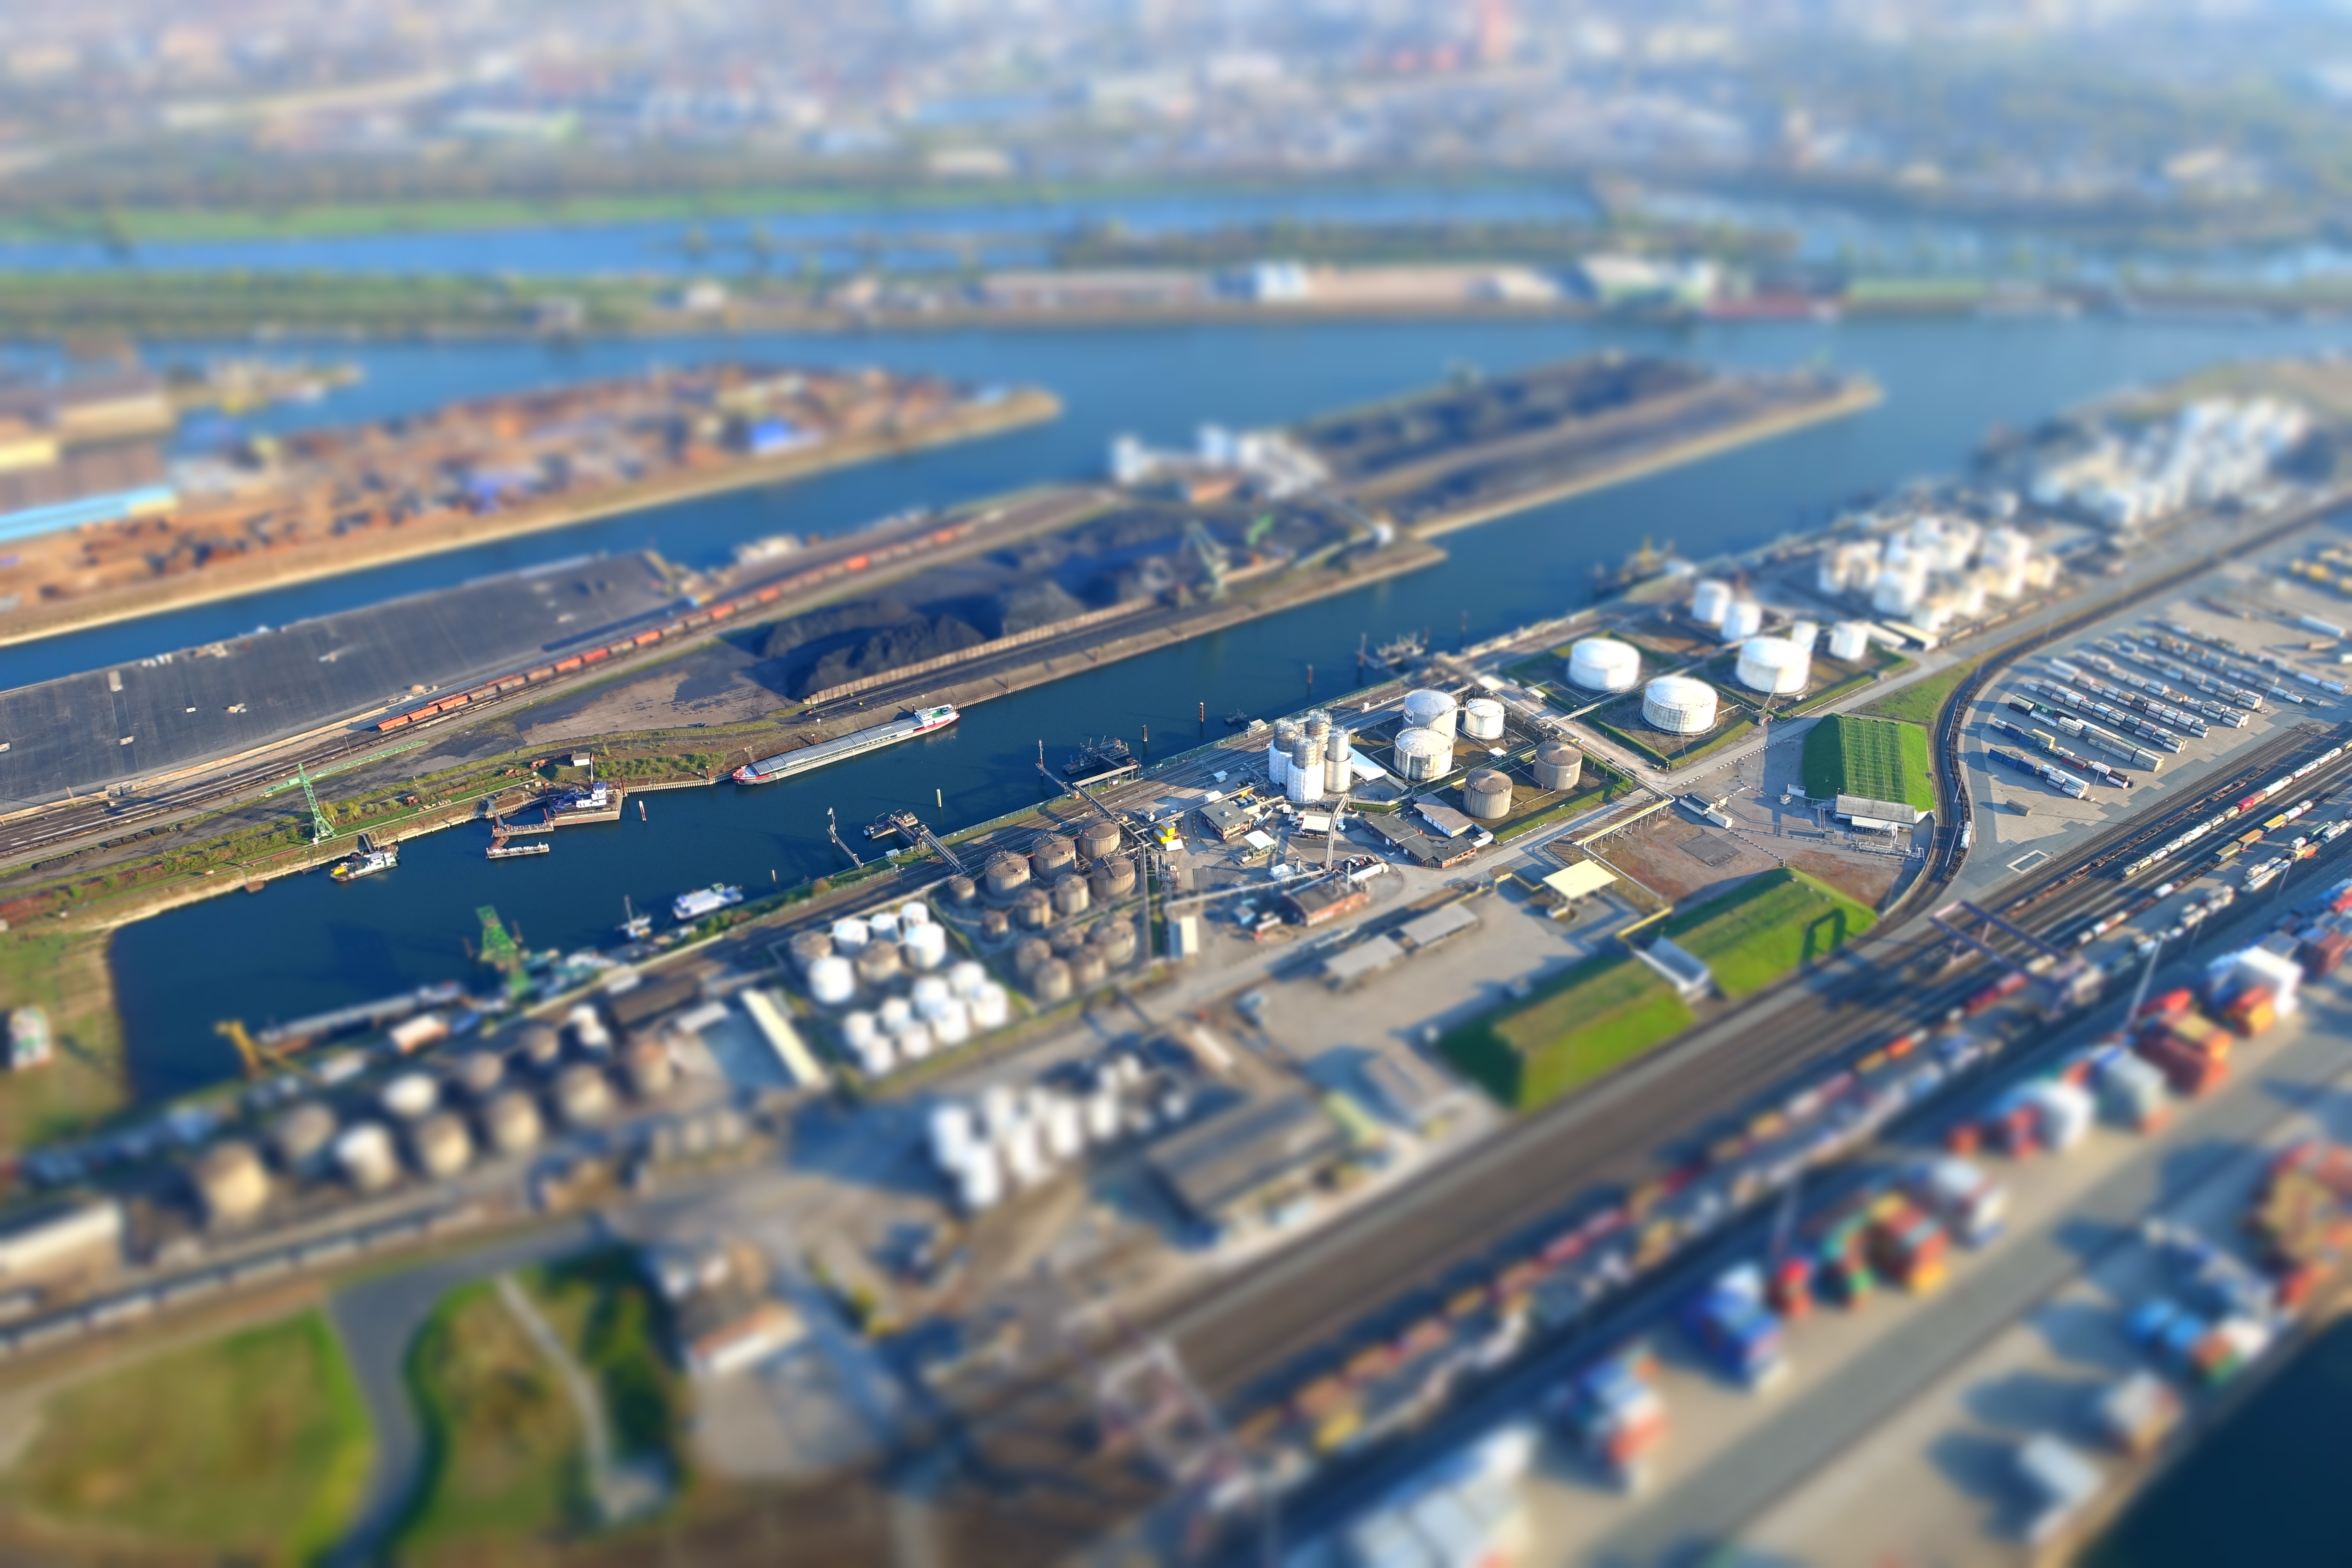
water, dock, structure, photography, highway, river, ship, cityscape, industry, marina, port, stadium, infrastructure, germany, shipping, duisburg, rhine, goods, bird's eye view, aerial photography, residential area, atmosphere of earth, sport venue, controlled access highway